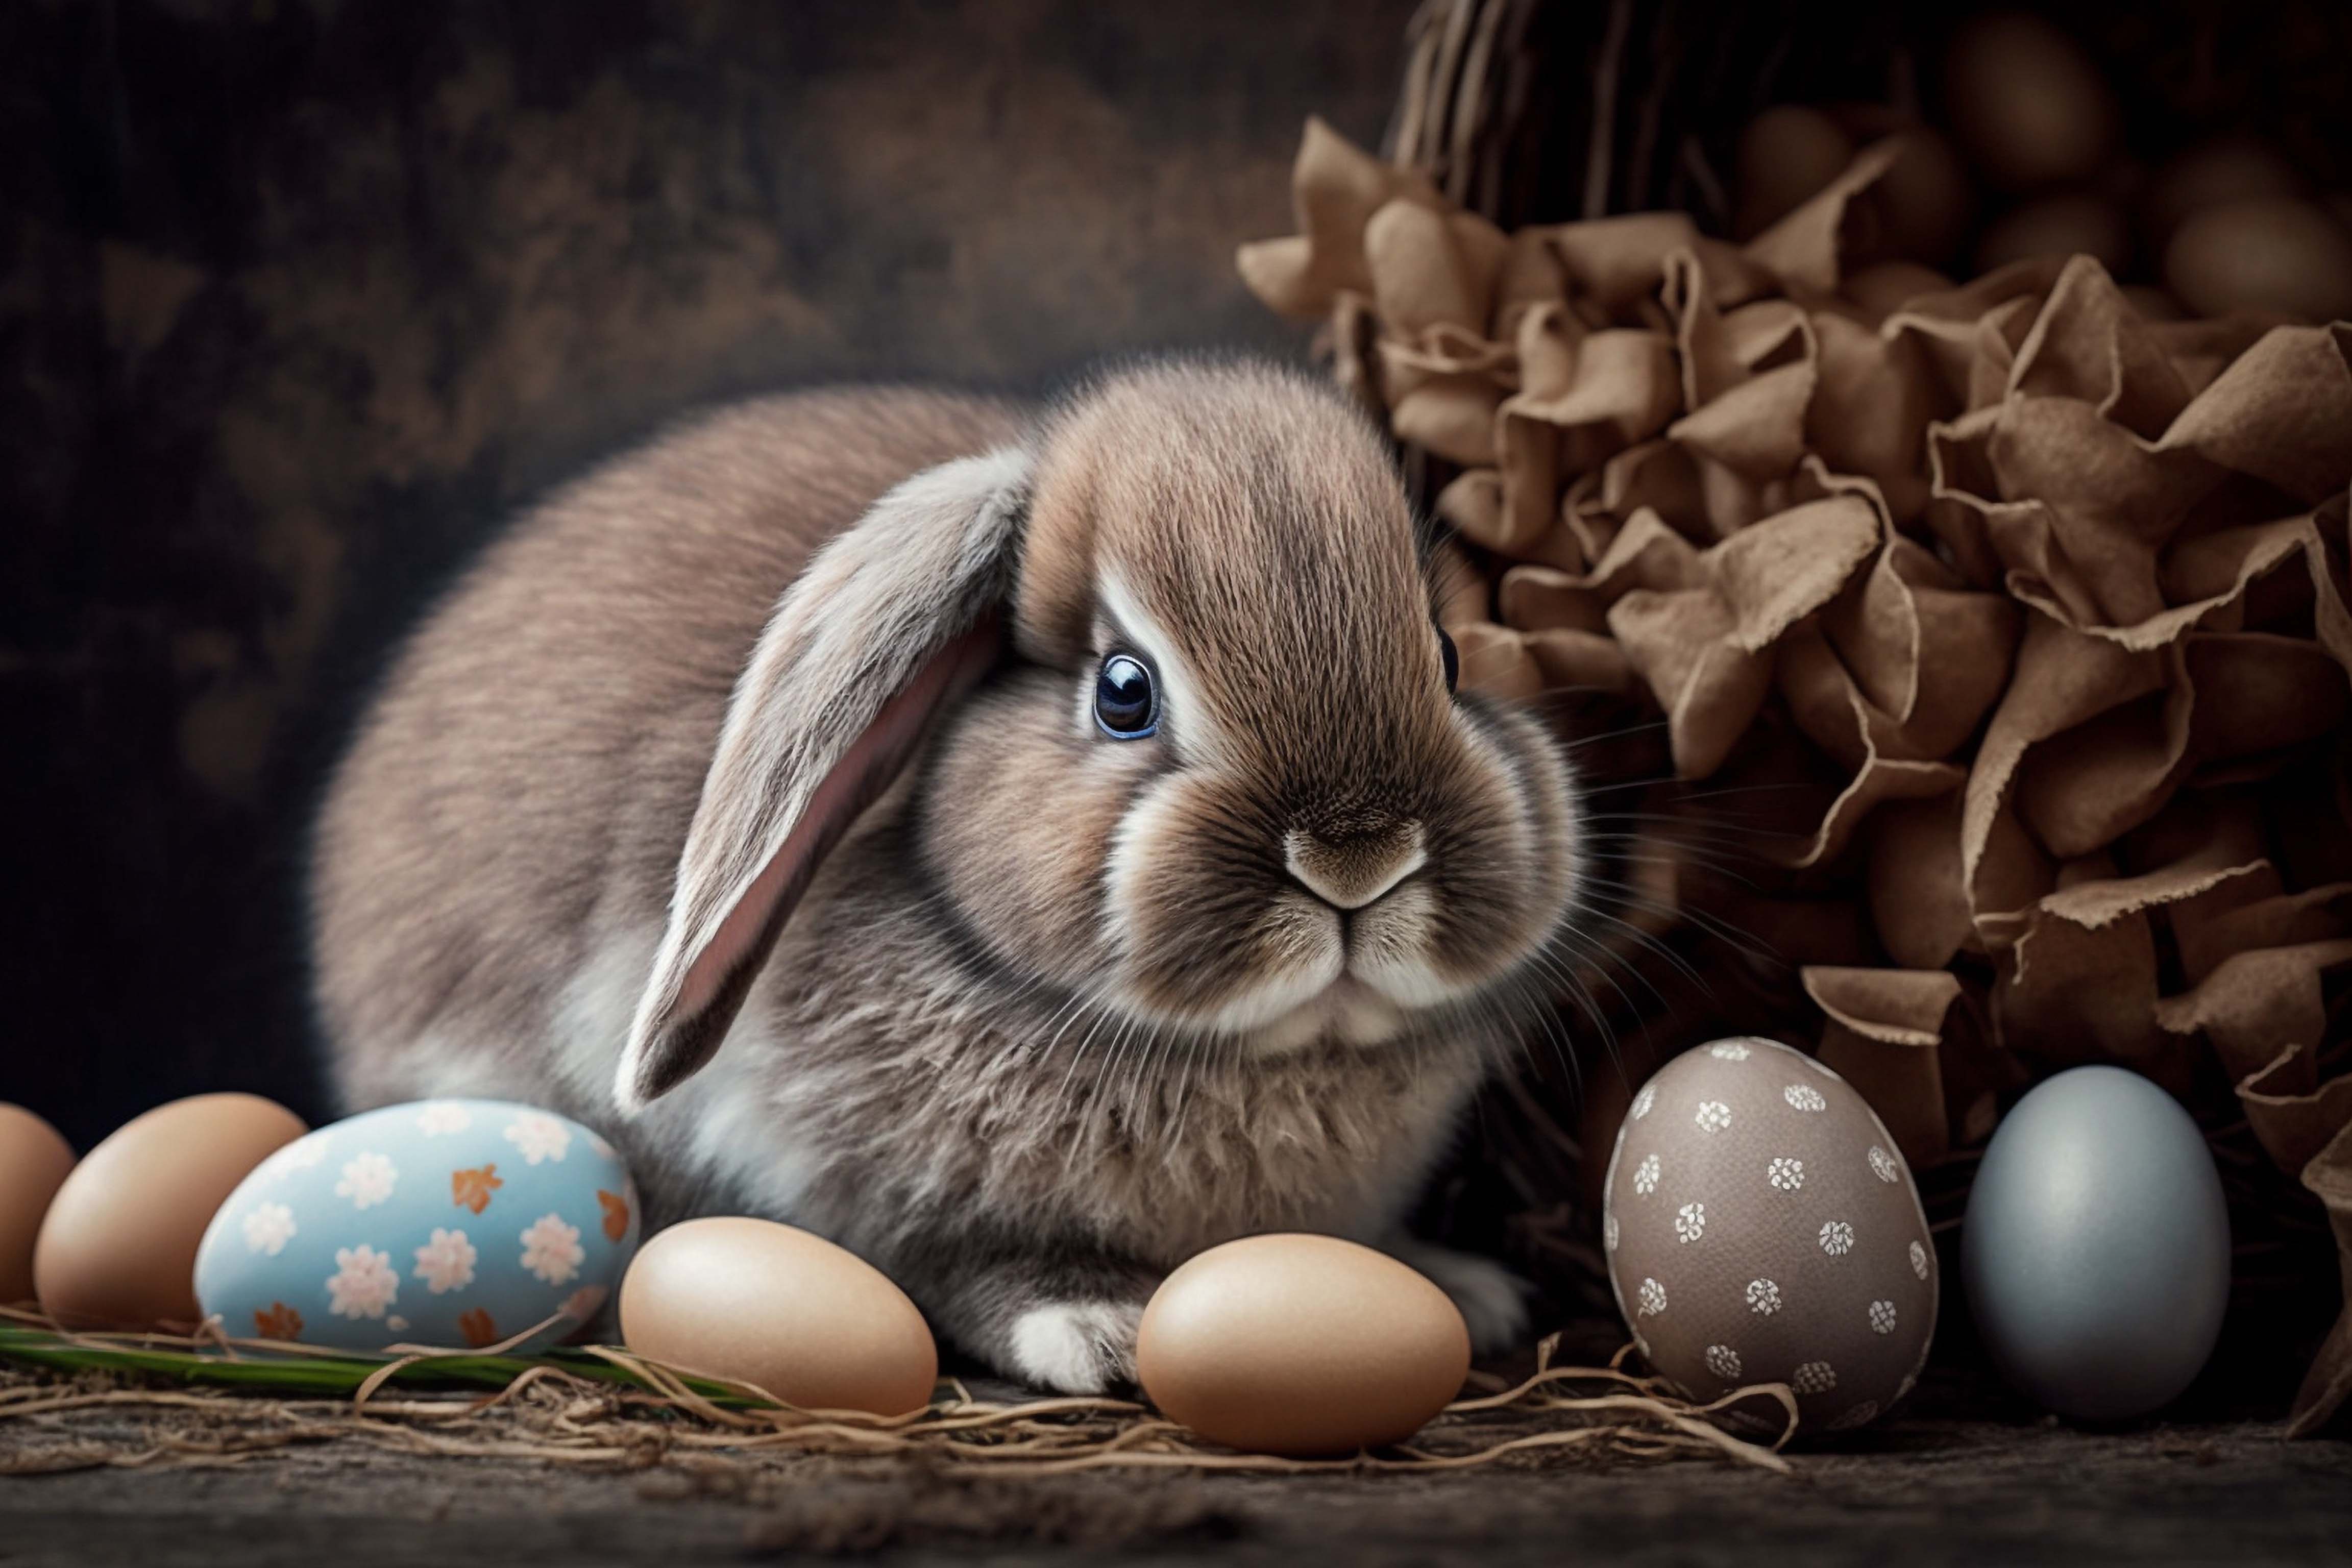
ai, vertebrate, rabbit, mammal, ear, plant, hare, Rabbits and Hares, wood rabbit, grass, whiskers, egg, easter bunny, domestic rabbit, terrestrial animal, easter, event, easter egg, toy, nest, snowshoe hare, still life, still life photography, wildlife, fur, wood, bird nest